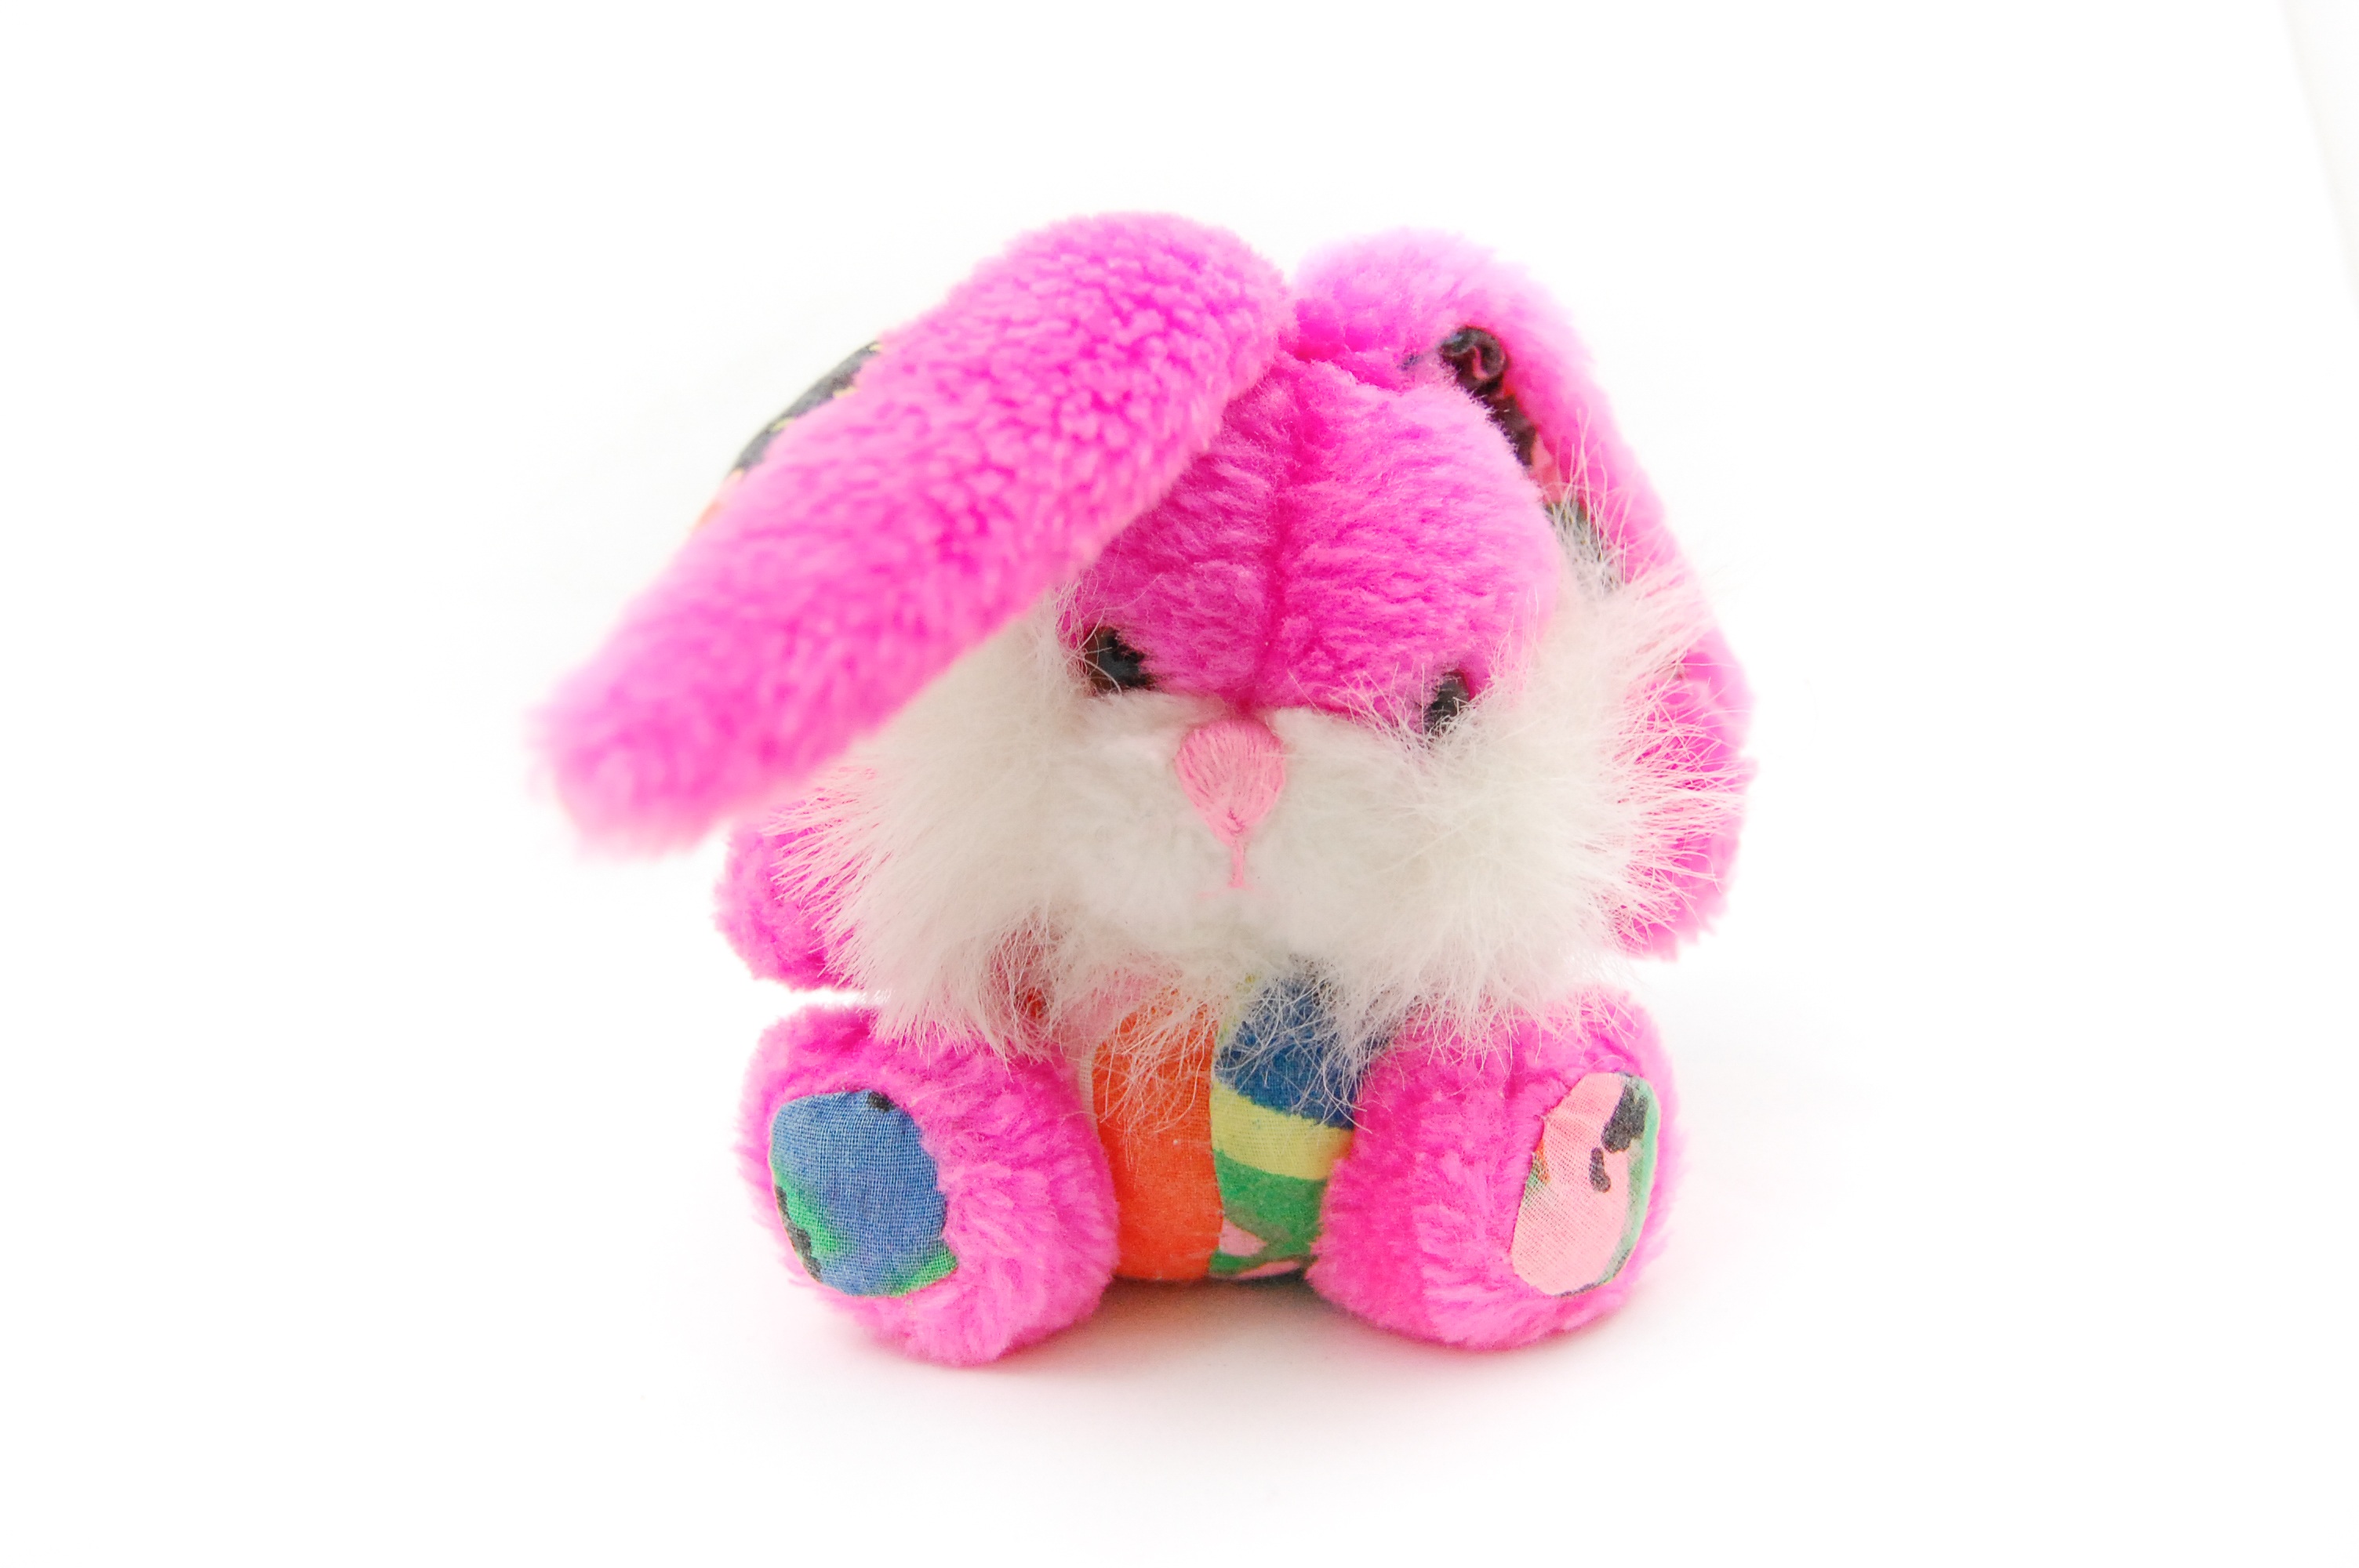
shoe, play, pink, toy, material, rabbit, slipper, teddy bear, product, textile, fun, footwear, plush, magenta, stuffed toy